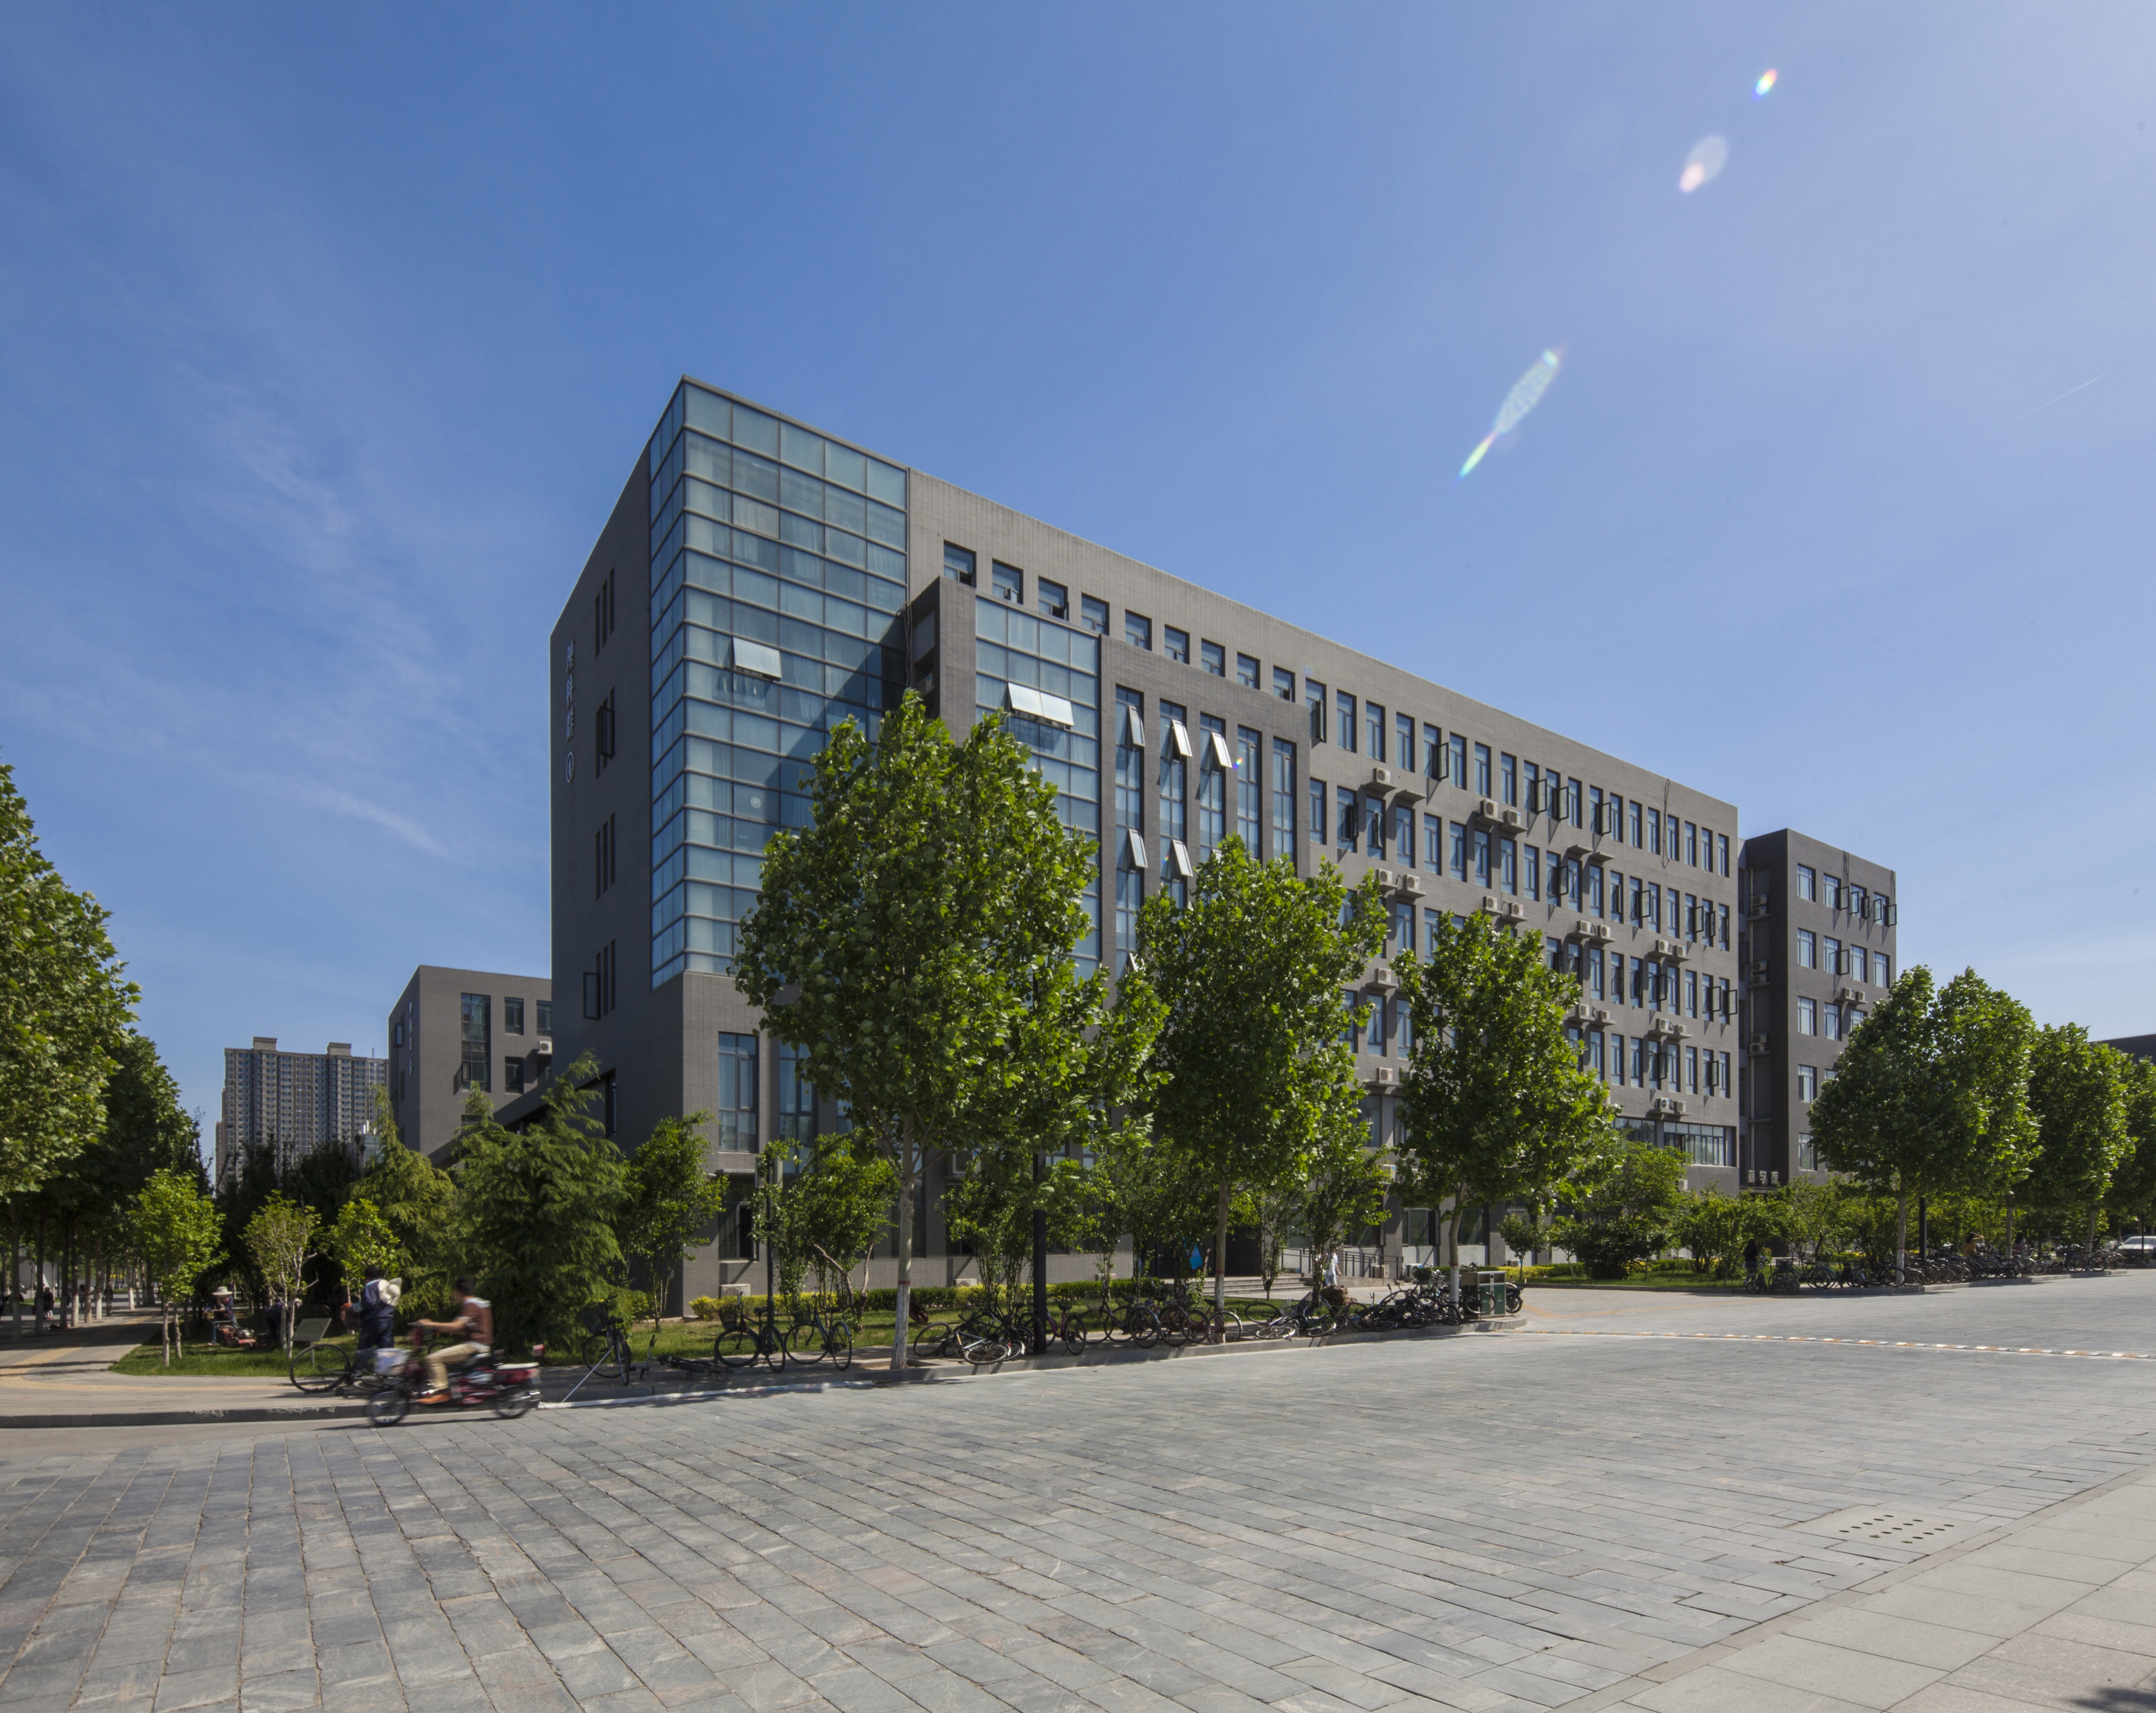
architecture, building, city, downtown, plaza, landmark, facade, tower block, town square, campus, estate, headquarters, condominium, neighbourhood, residential area, national taiwan normal university, shijiazhuang, human settlement